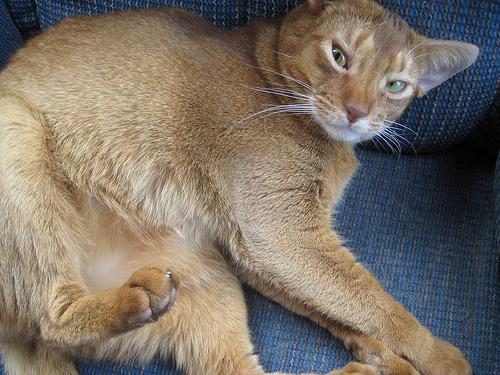
Breed: Abyssinian